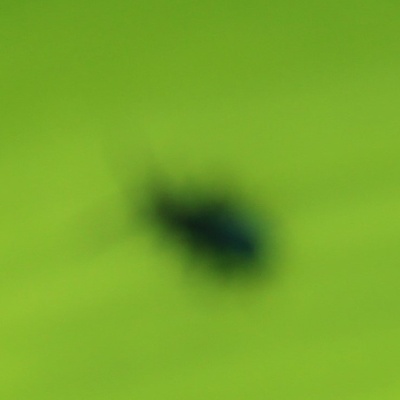
Crop: Maize
Condition: leaf beetle